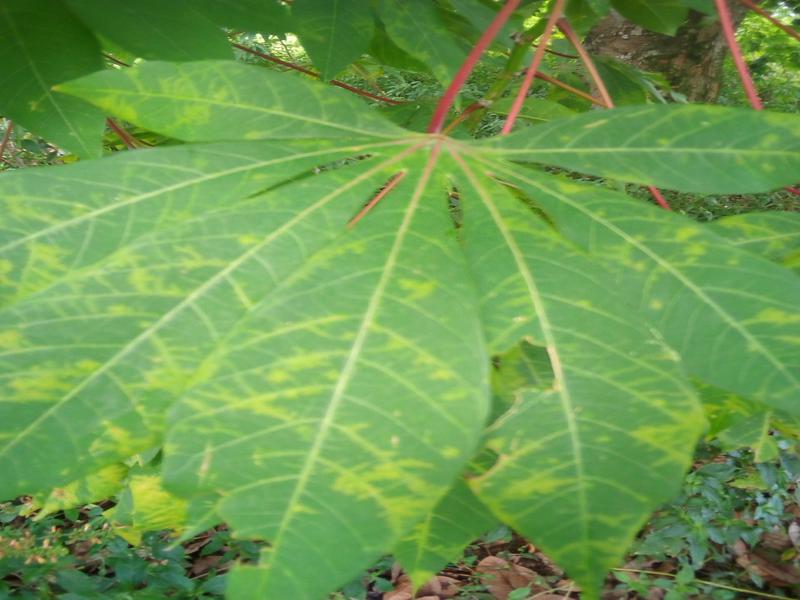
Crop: cassava
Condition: brown_streak_disease